Jeannie Seely

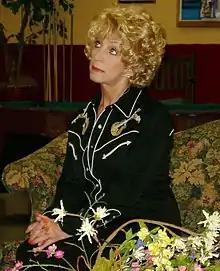
Seely started dabbling in acting during the 1980s, particularly in stage productions. In 2005, she portrayed the character of Mabel in the play "Could It Be Love".

Seely's career several setbacks following her car accident. Her performance opportunities became limited and she divorced Hank Cochran. Despite re-recording her duets for a 1982 album with Jack Greene, the duo ended their partnership during this period. In an interview, Seely theorized that promoters were more "loyal" to Greene, leading to him receiving more concert offers than she did. Yet, Seely did appear alongside Willie Nelson in the soundtrack of the 1980 film "Honeysuckle Rose". She also started touring alongside Nelson in his "Willie Nelson and Family" show, including at the 1982 Tennessee State Fair. In 1985, she opened up a Nashville nightclub named "Jeannie Seely's Country Club". The club closed down after only a year of being open to the public. The same year, Little Jimmy Dickens released the album "Country Music Hall of Fame", which was produced by Seely.